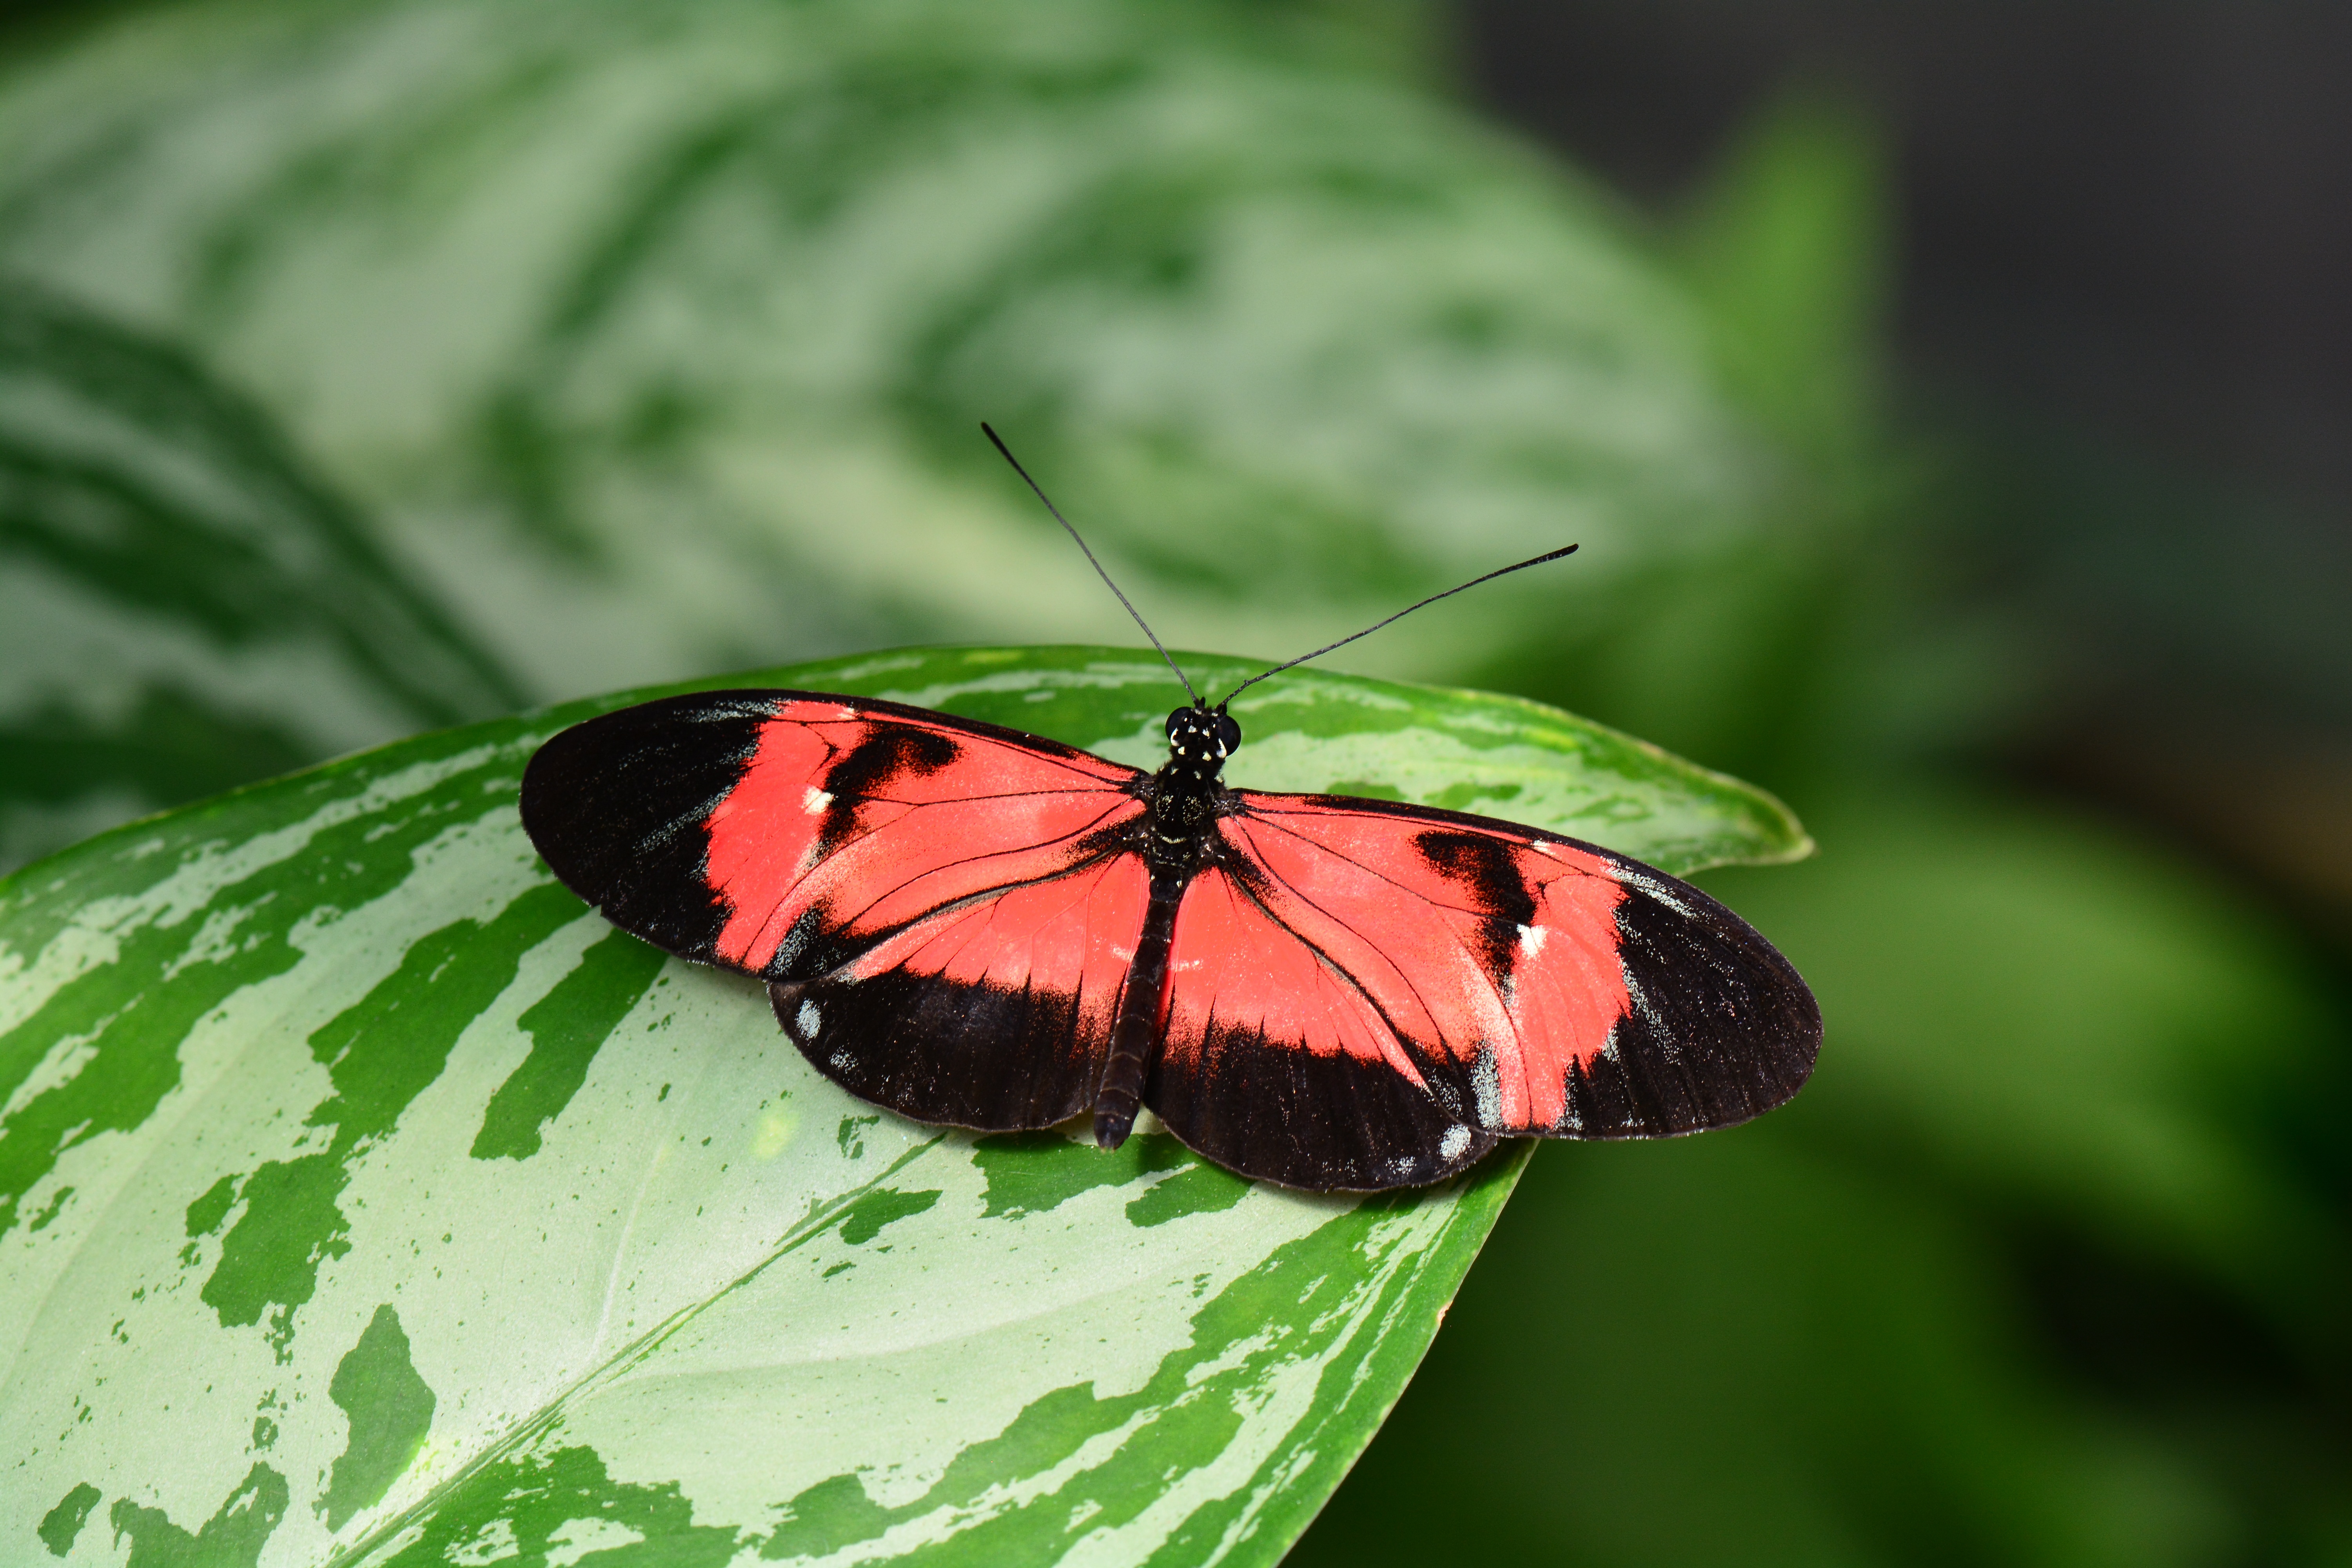
nature, leaf, flower, petal, green, insect, macro, butterfly, closeup, flora, fauna, invertebrate, close up, wingspan, background, wings, detail, gardens, macro photography, arthropod, pollinator, plant stem, moths and butterflies, lycaenid, brush footed butterfly, colias, hybrid butterfly, red and black butterfly